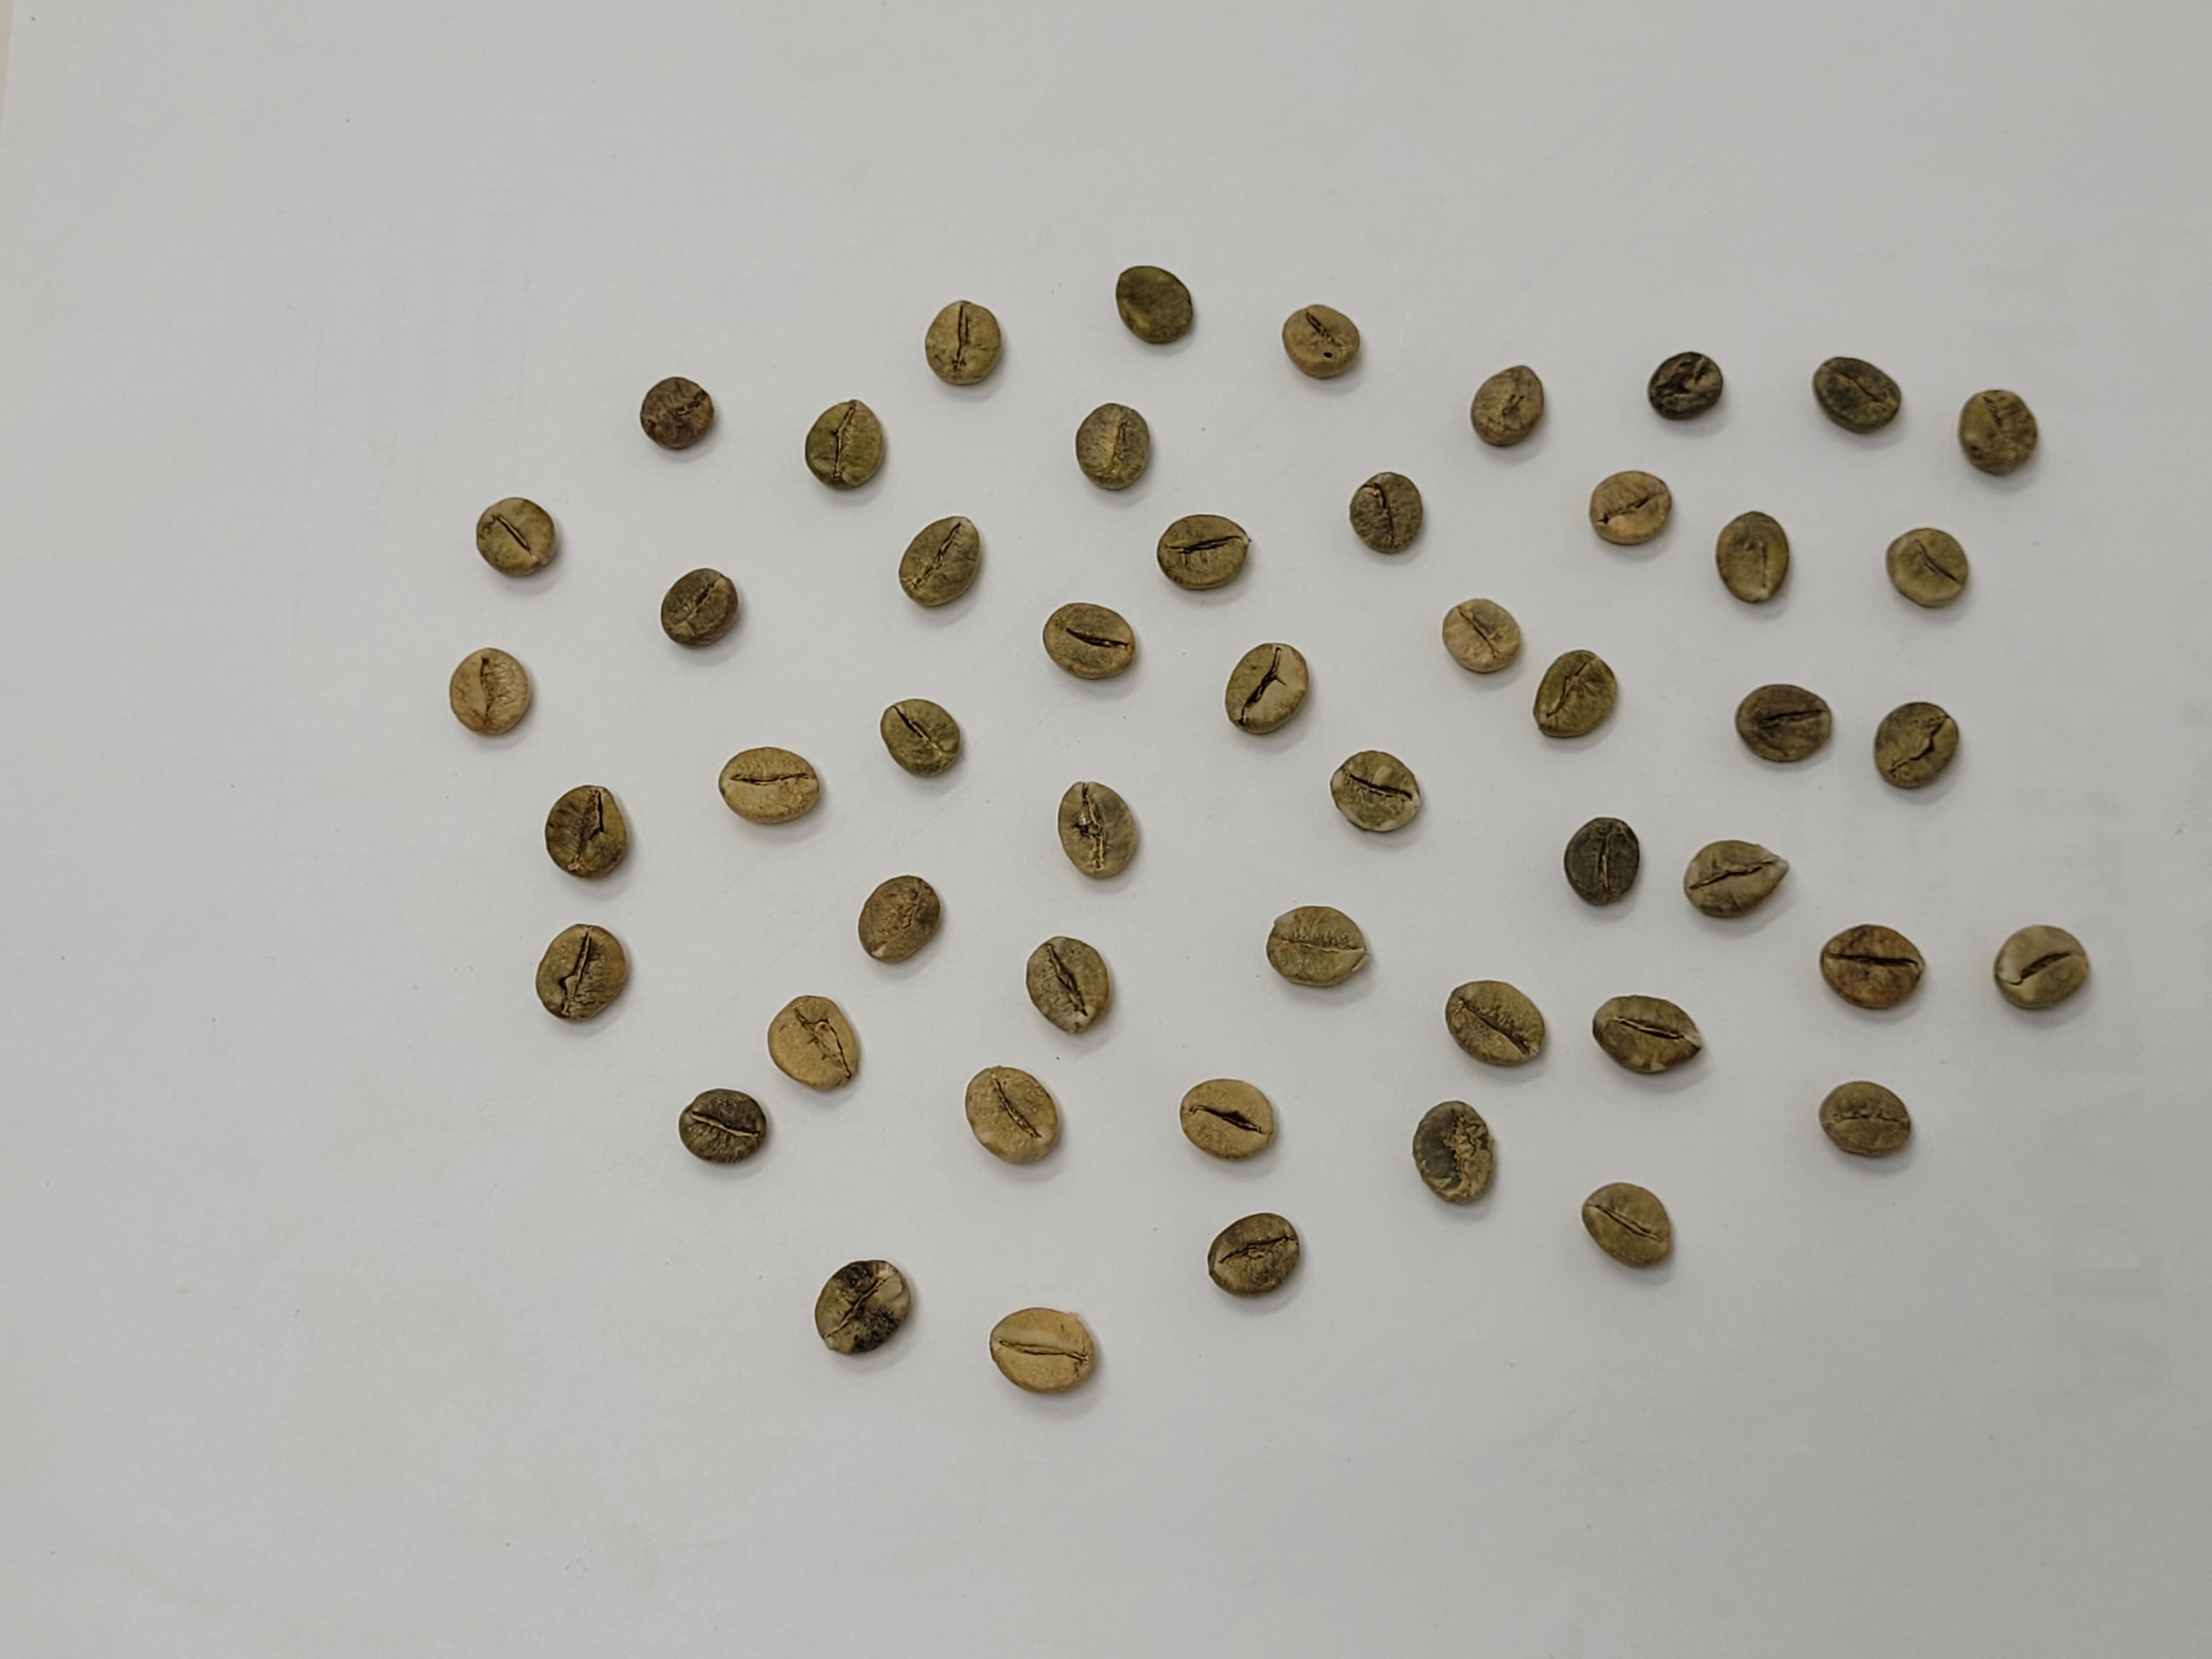
Coffee bean quality grade: AAA